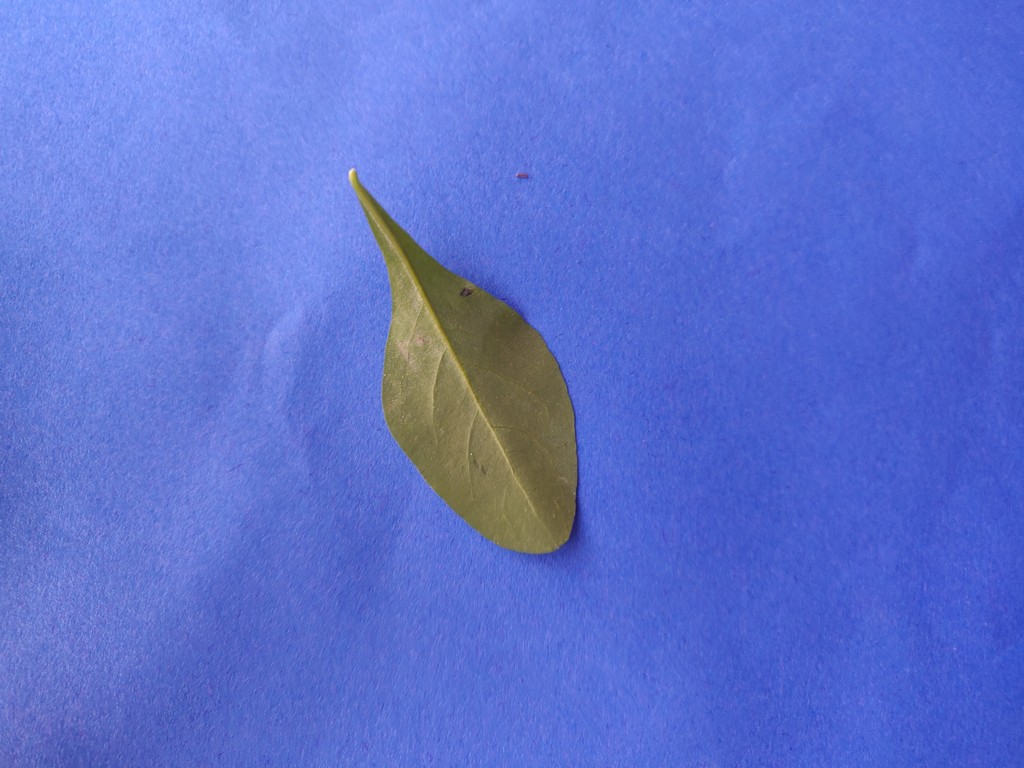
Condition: Healthy
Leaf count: single
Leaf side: back